Parkland high school shooting

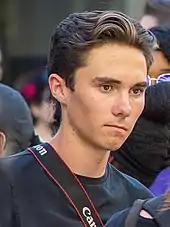
Student David Hogg was subjected to widespread allegations of being a crisis actor.

Nikolas Jacob Cruz was born on September 24, 1998, in Margate, Florida, and was adopted at birth by Lynda and Roger Cruz. Both his adoptive parents died: Roger at age 67 on August 11, 2004, and Lynda at age 68 on November 1, 2017, leaving Cruz orphaned three months before the shooting. Since his mother's death, he had been living with relatives and friends. At the time of the shooting, he was enrolled in a GED program and employed at a local Dollar Tree.